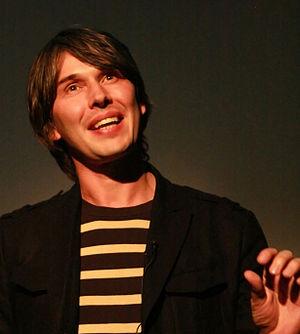
Brian Edward Cox est un physicien britannique, membre de la Royal Society et professeur à l'Université de Manchester. Il est membre du groupe Physique des particules de l'Université de Manchester, et travaille sur le détecteur ATLAS au Grand collisionneur de hadrons, du CERN de Genève en Suisse.